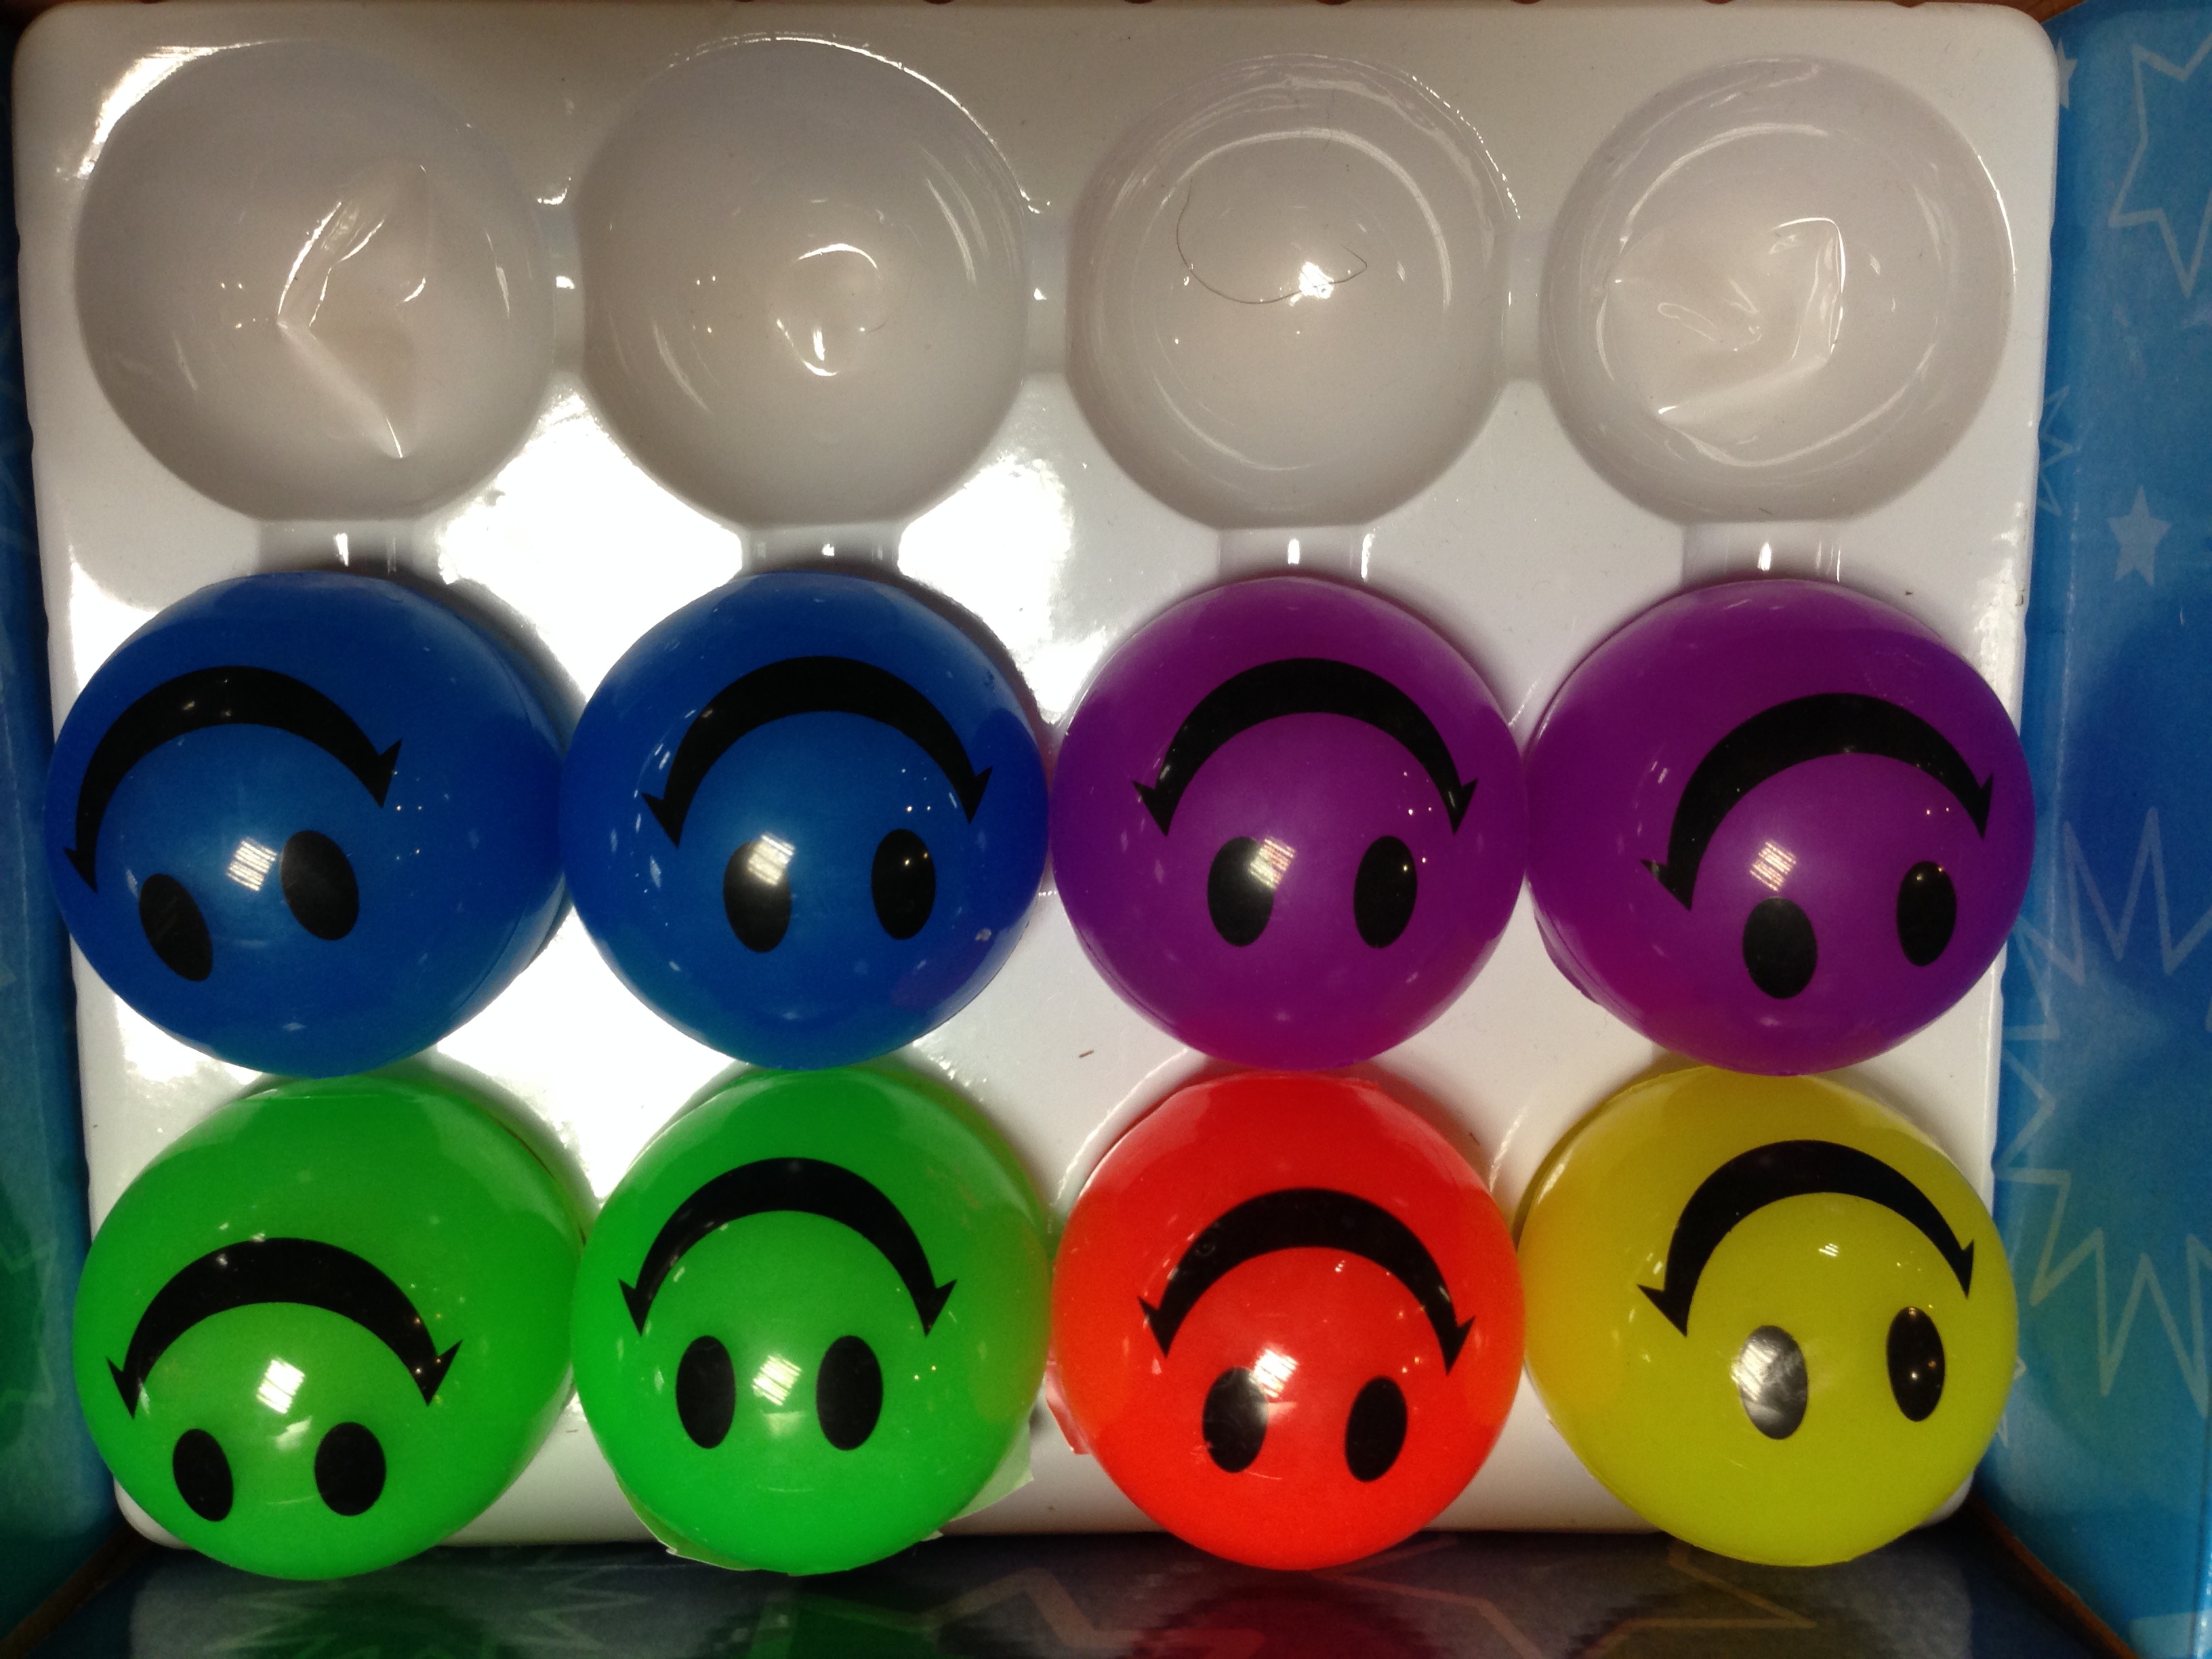
wheel, number, color, toy, circle, product, ball